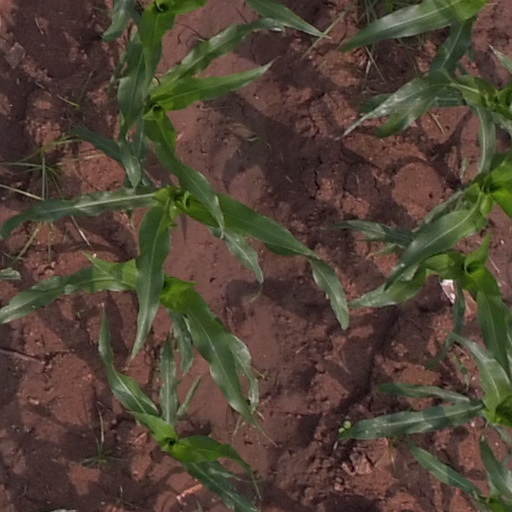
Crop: maize; corn